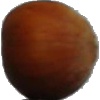
Label: nut_forest